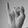
ASL letter: I